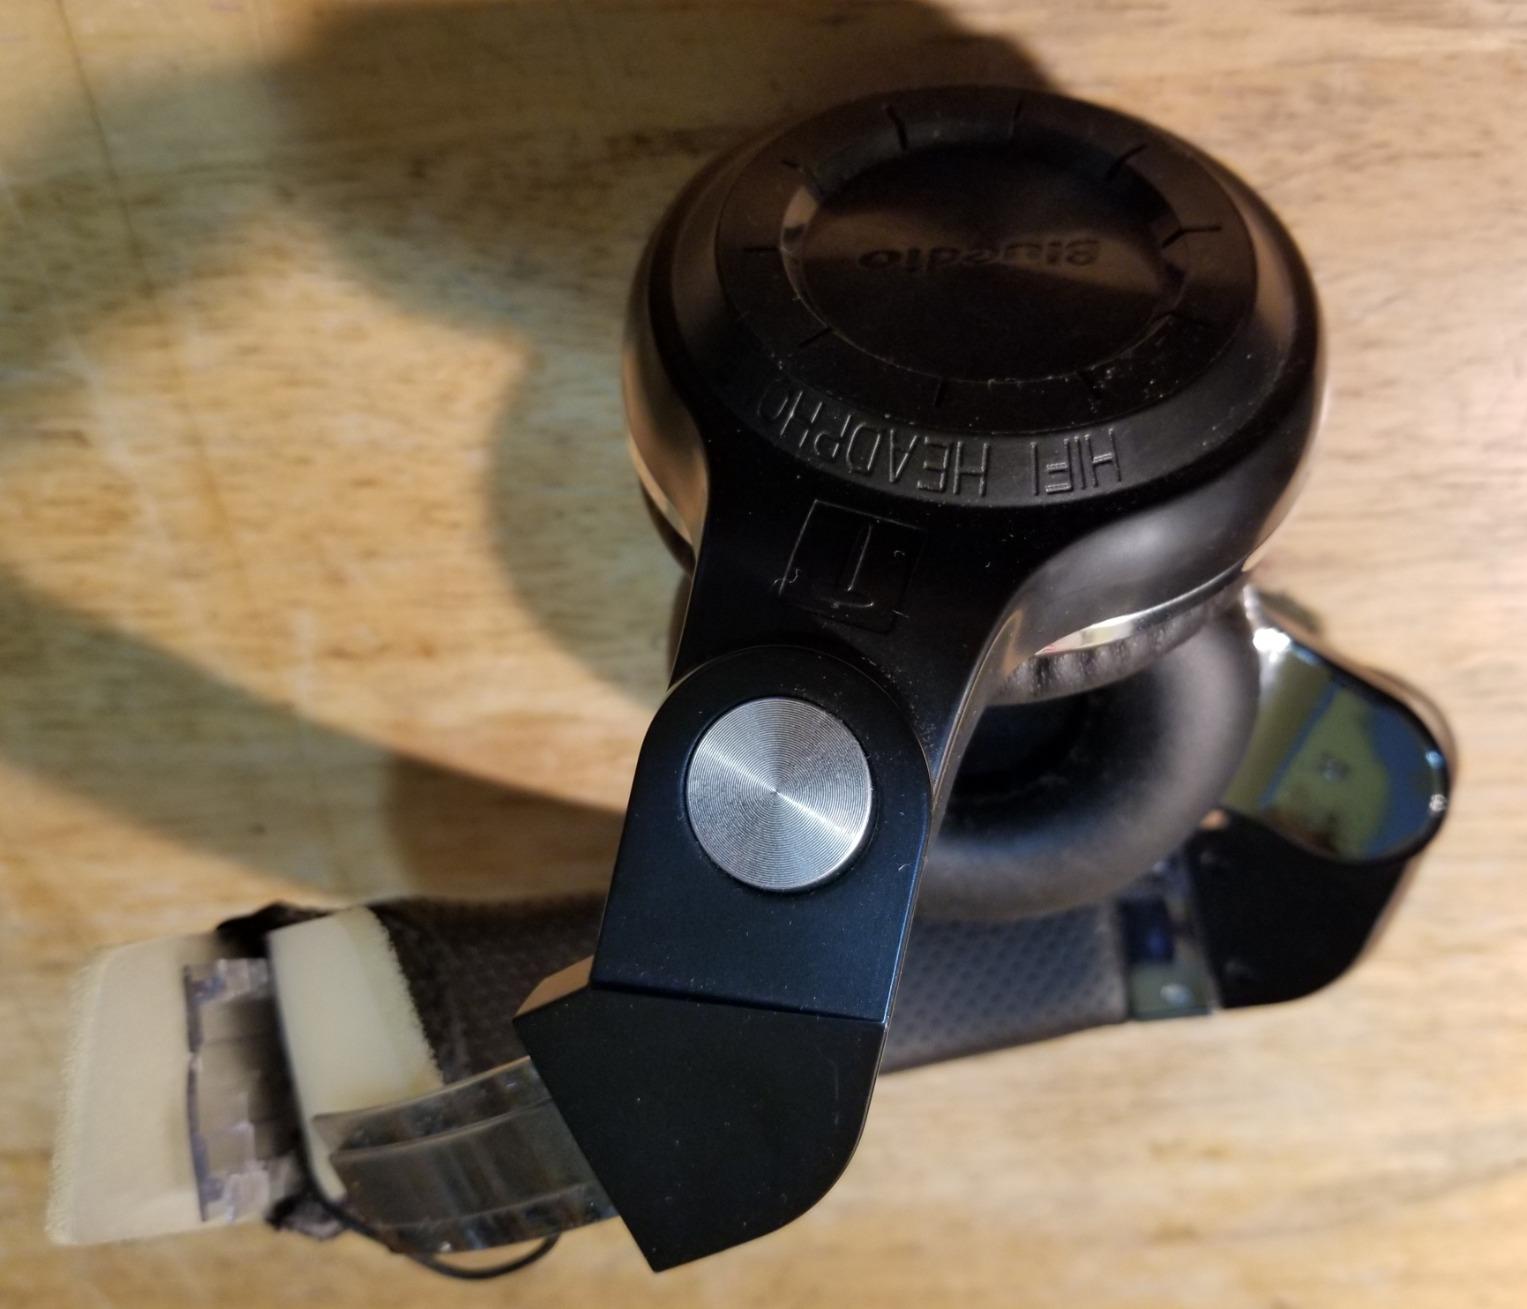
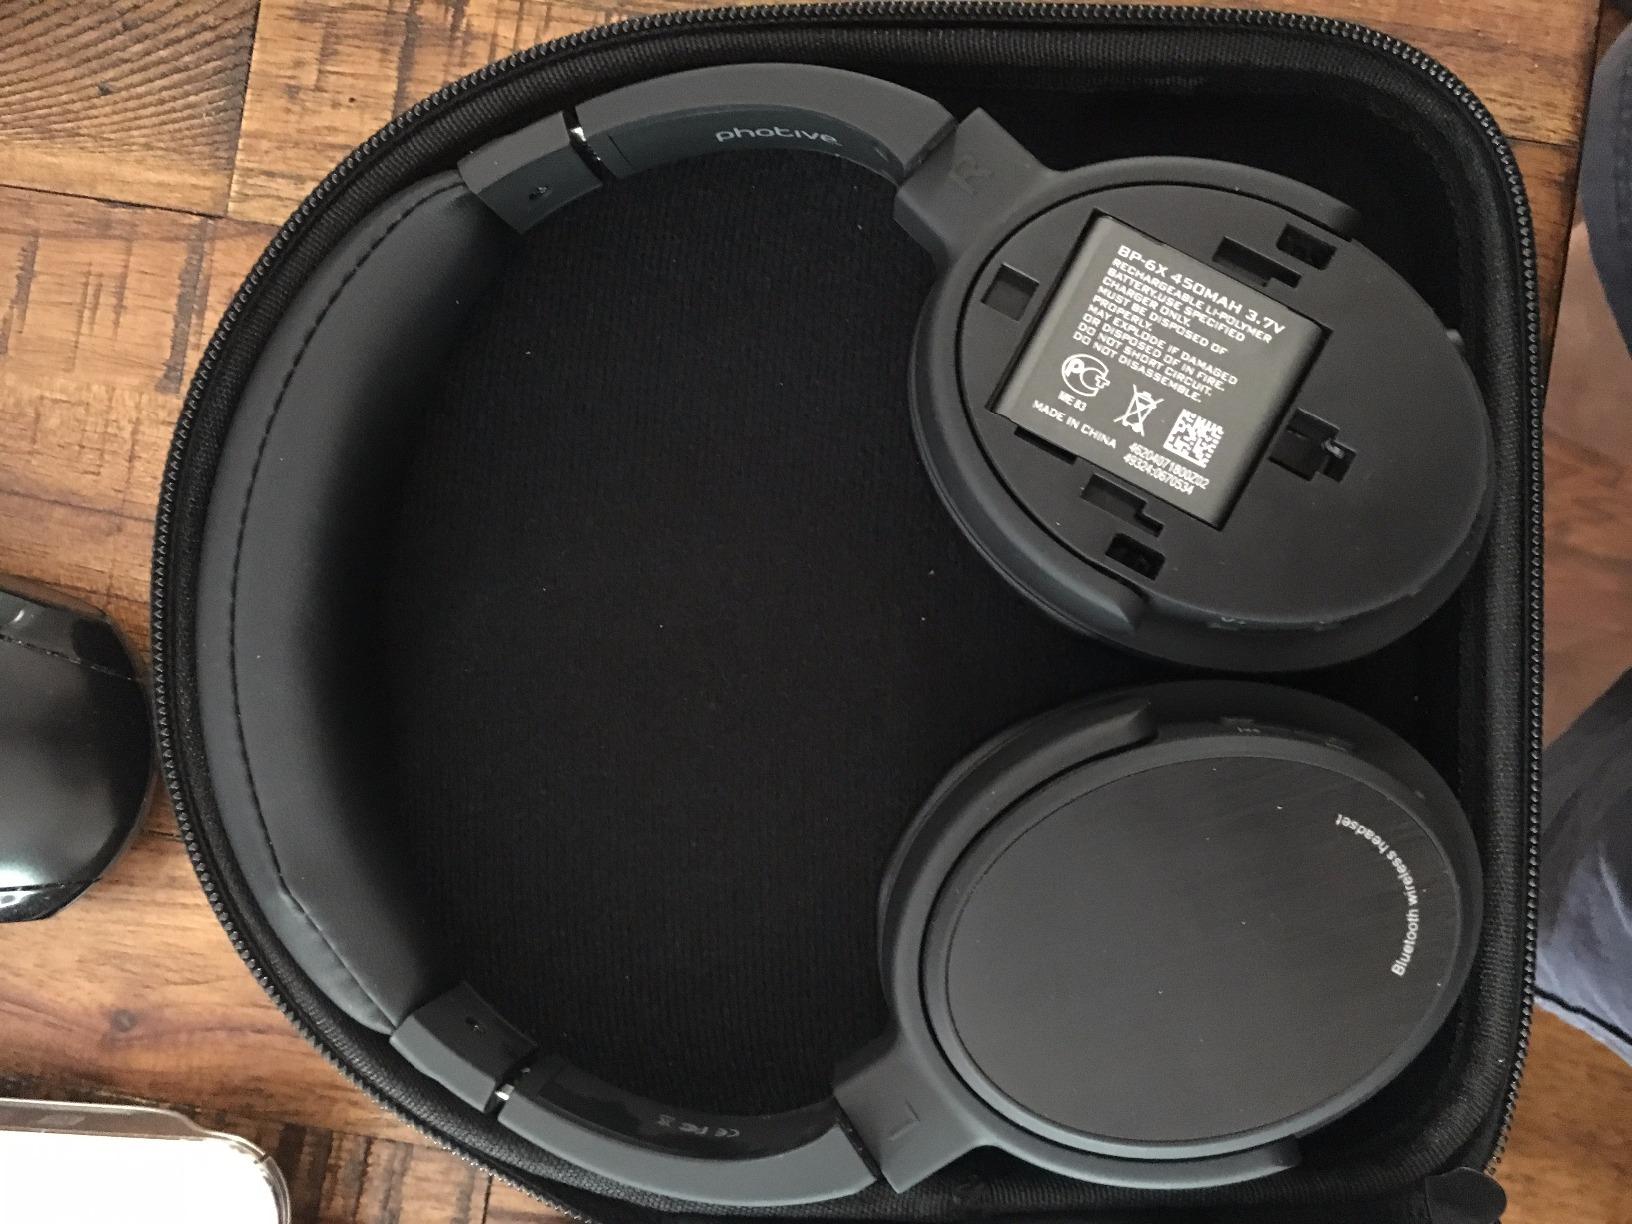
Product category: headphones
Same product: no